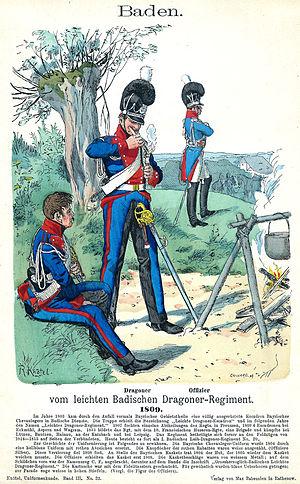
Le terme dragon désigne des militaires se déplaçant à cheval mais combattant à pied, bien que certaines périodes de l'histoire aient fait déroger à cette règle dans leur attitude de combat.